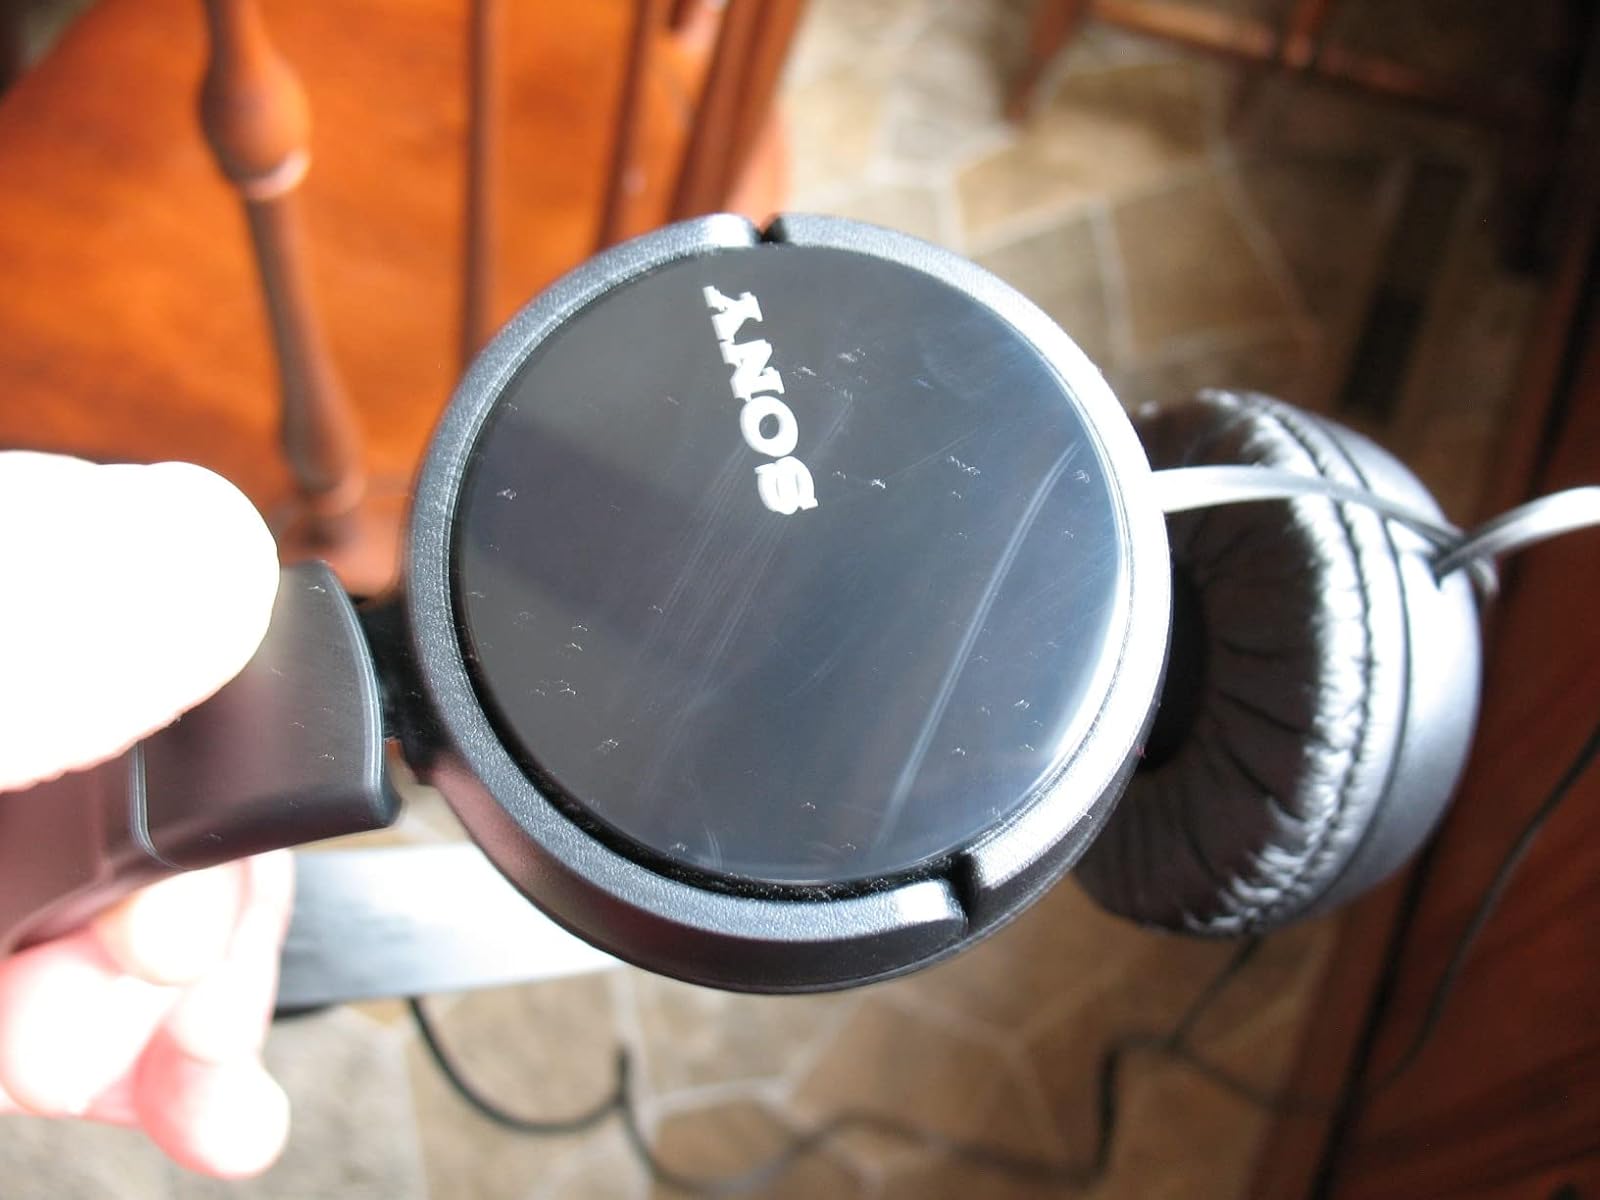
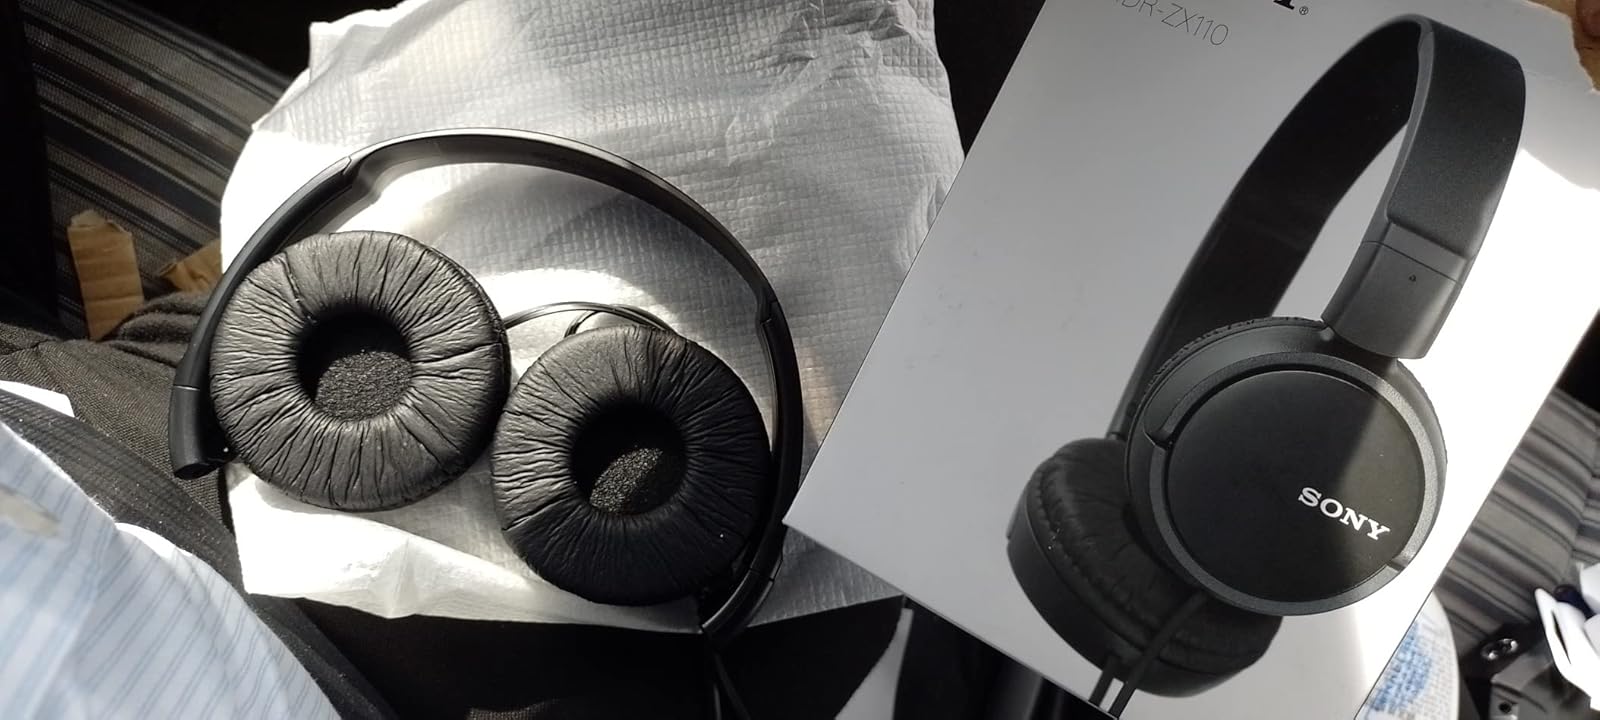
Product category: headphones
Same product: yes